Larry L. Meyer

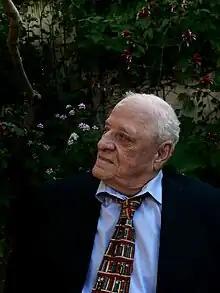
Meyer in his garden, 2023

Larry L. Meyer is an American journalist, author and academic. He is the former editor-in-chief of "Westways", the magazine of the Automobile Club of Southern California, and a professor emeritus of journalism at California State University, Long Beach. He is a 1959 "cum laude" graduate of the University of California, Los Angeles (UCLA), where he was president of his graduate class, and earned a master's degree in journalism at UCLA in 1960.